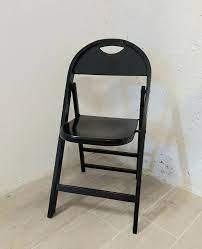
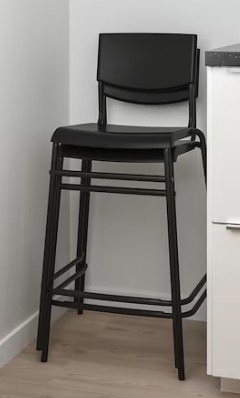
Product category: stool
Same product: no